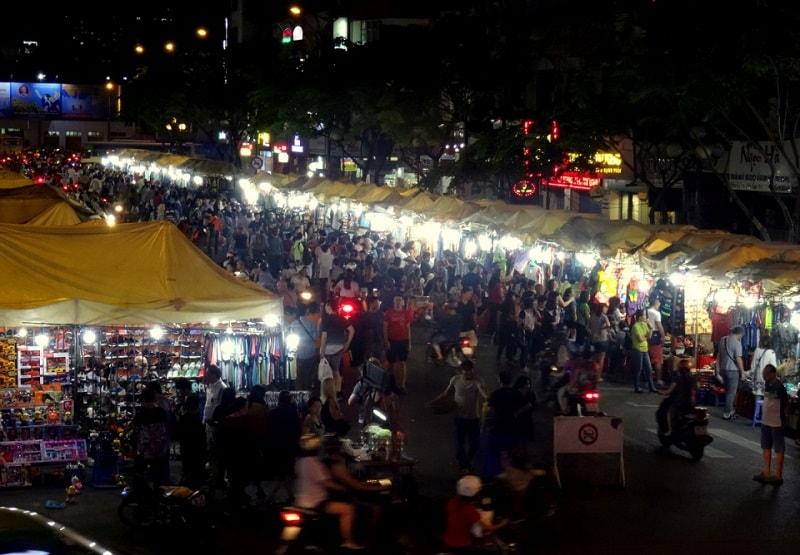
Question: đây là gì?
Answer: đây là một khu chợ